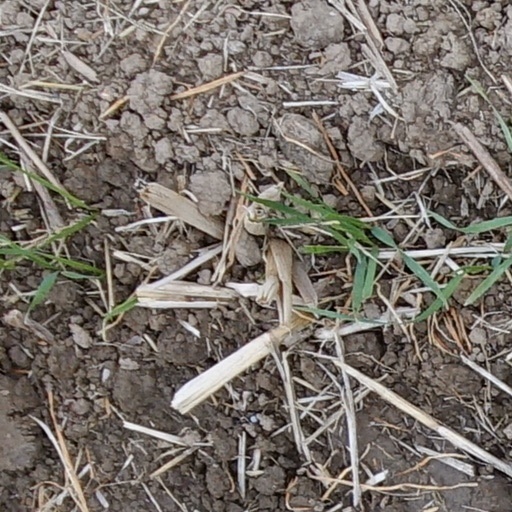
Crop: wheat